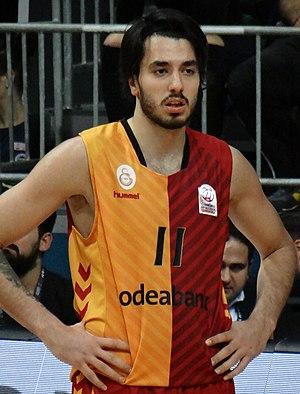
Ege Arar, né le 2 septembre 1996, à Adana, en Turquie, est un joueur turc de basket-ball. Il évolue au poste d'ailier.